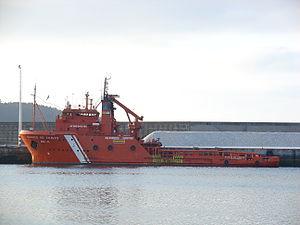
La Sociedad Estatal de Salvamento y Seguridad Marítima, aussi connue par SASEMAR et Salvamento Marítimo est un établissement public chargé de la sûreté maritime dans les eaux espagnoles. Il est placé sur dépendance directe du ministère de l'Équipement via la Direction générale de la Marine marchande.